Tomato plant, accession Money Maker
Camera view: bottom (45 deg); turntable rotation: 270 degrees
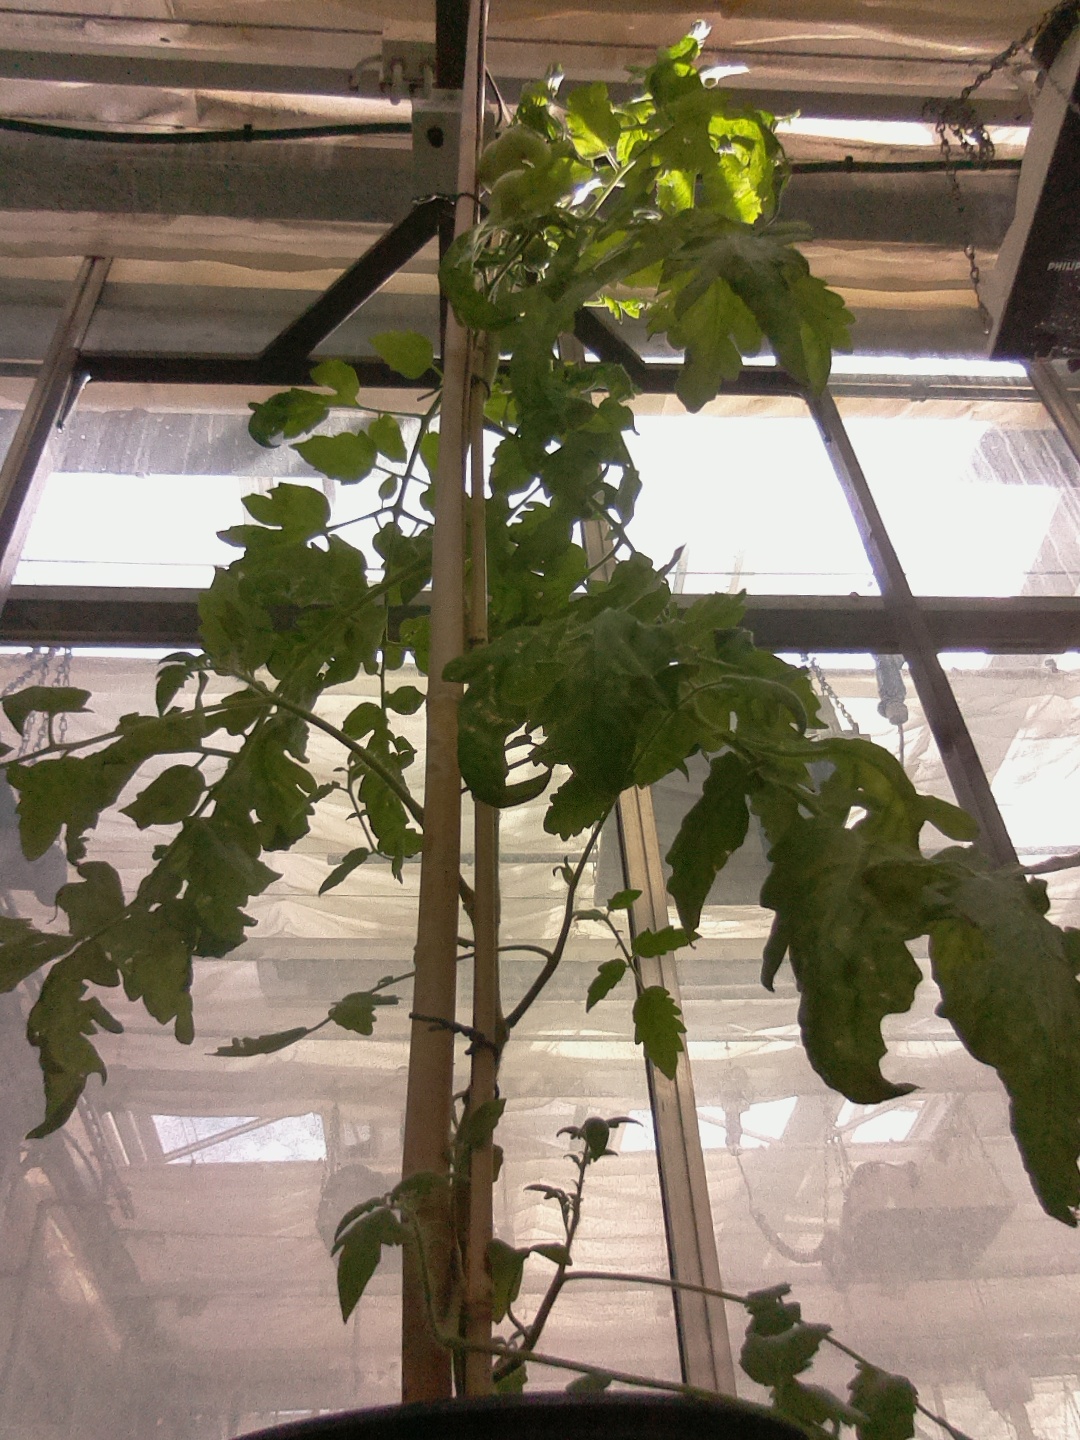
BBCH growth stage 72: 20%-30% of final fruit size